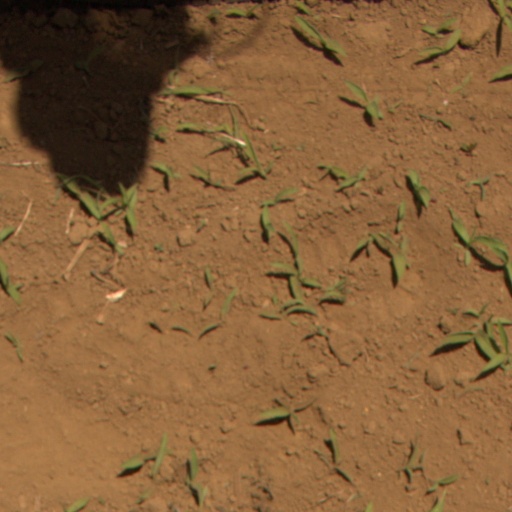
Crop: Jerusalem artichoke